Georgia Tech Research Institute

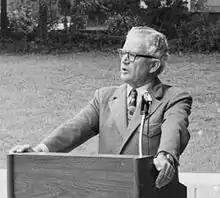
A man wearing a suit and glasses standing at a podium outside.

The late 1960s saw a period of student unrest, and university research centers that worked on contracts for the Department of Defense were often the site of student protests. Neither Georgia Tech nor EES became the focus of protests, and Long attributed this to the school's "conservative student body". For other reasons, however, EES became embattled financially and politically as a result of cuts in federal and state spending as well as cuts to the space program. Georgia Tech's academic units were similarly affected by these cuts, which helped rekindle the debate over EES' relationship with the school.